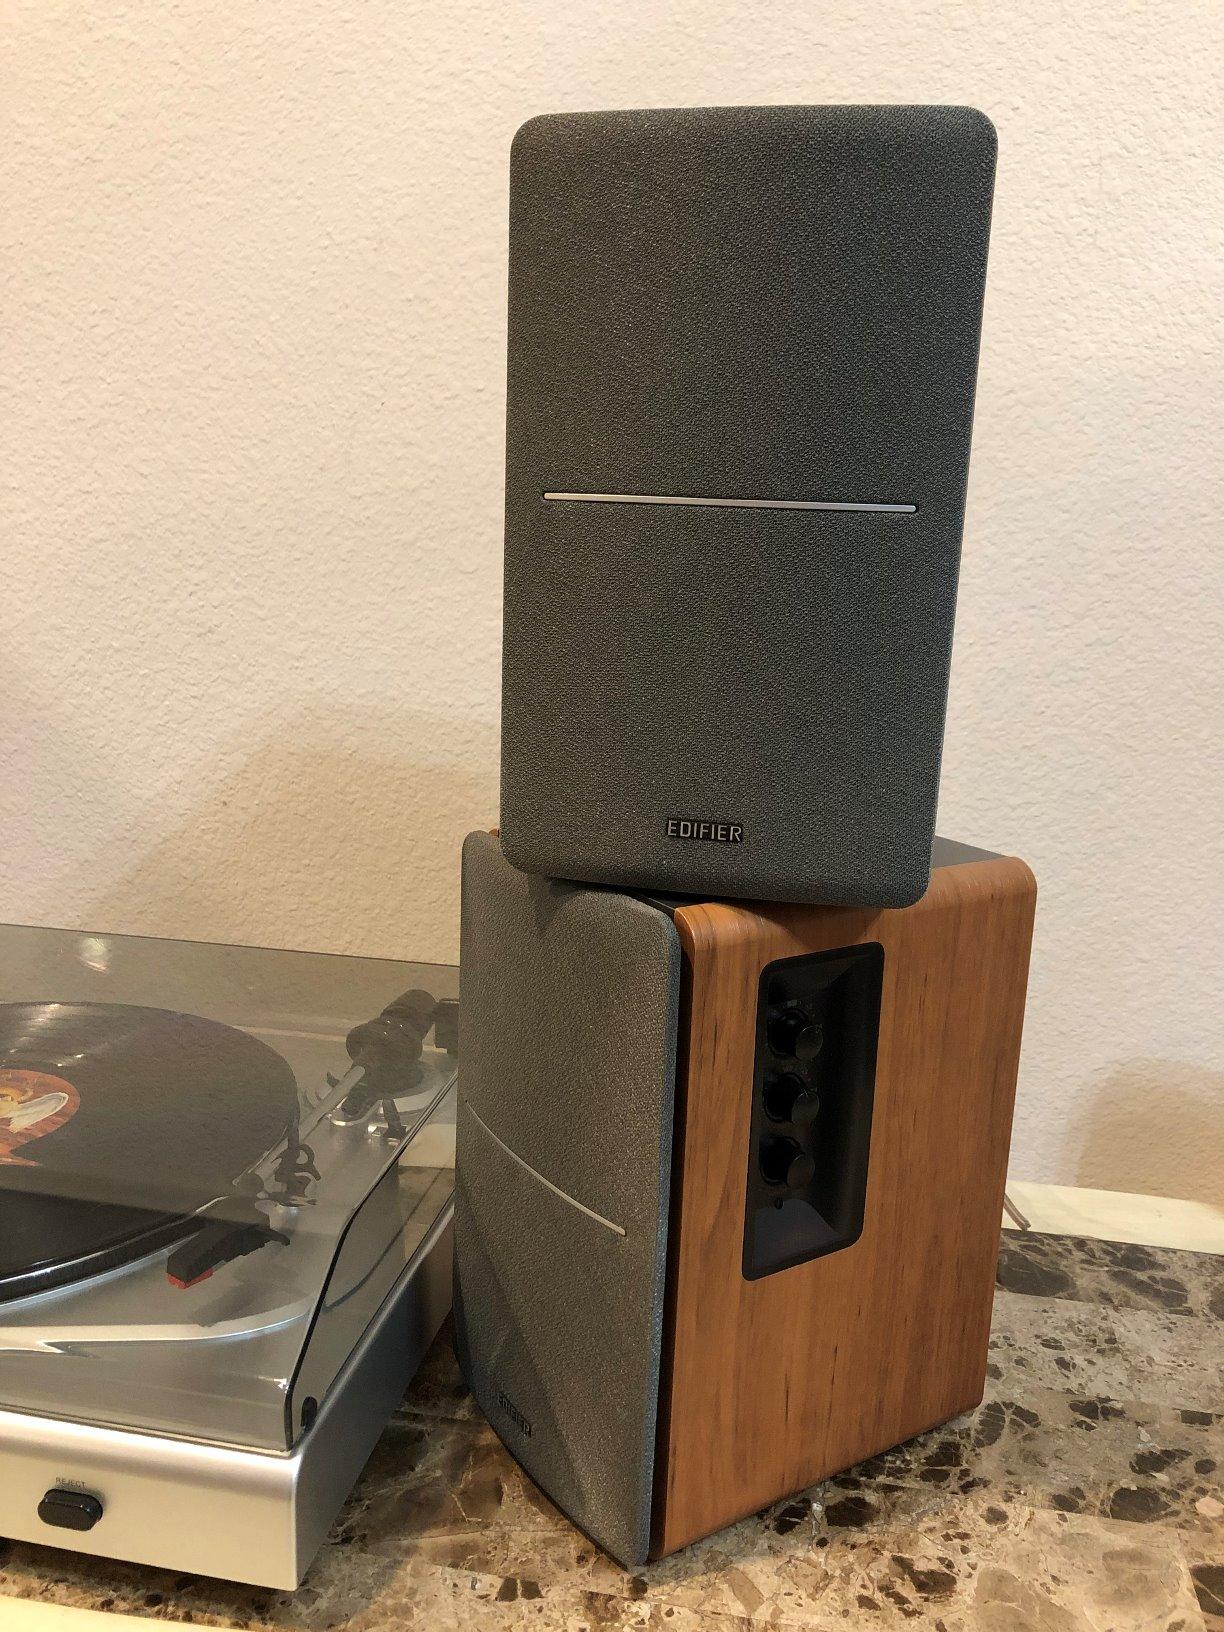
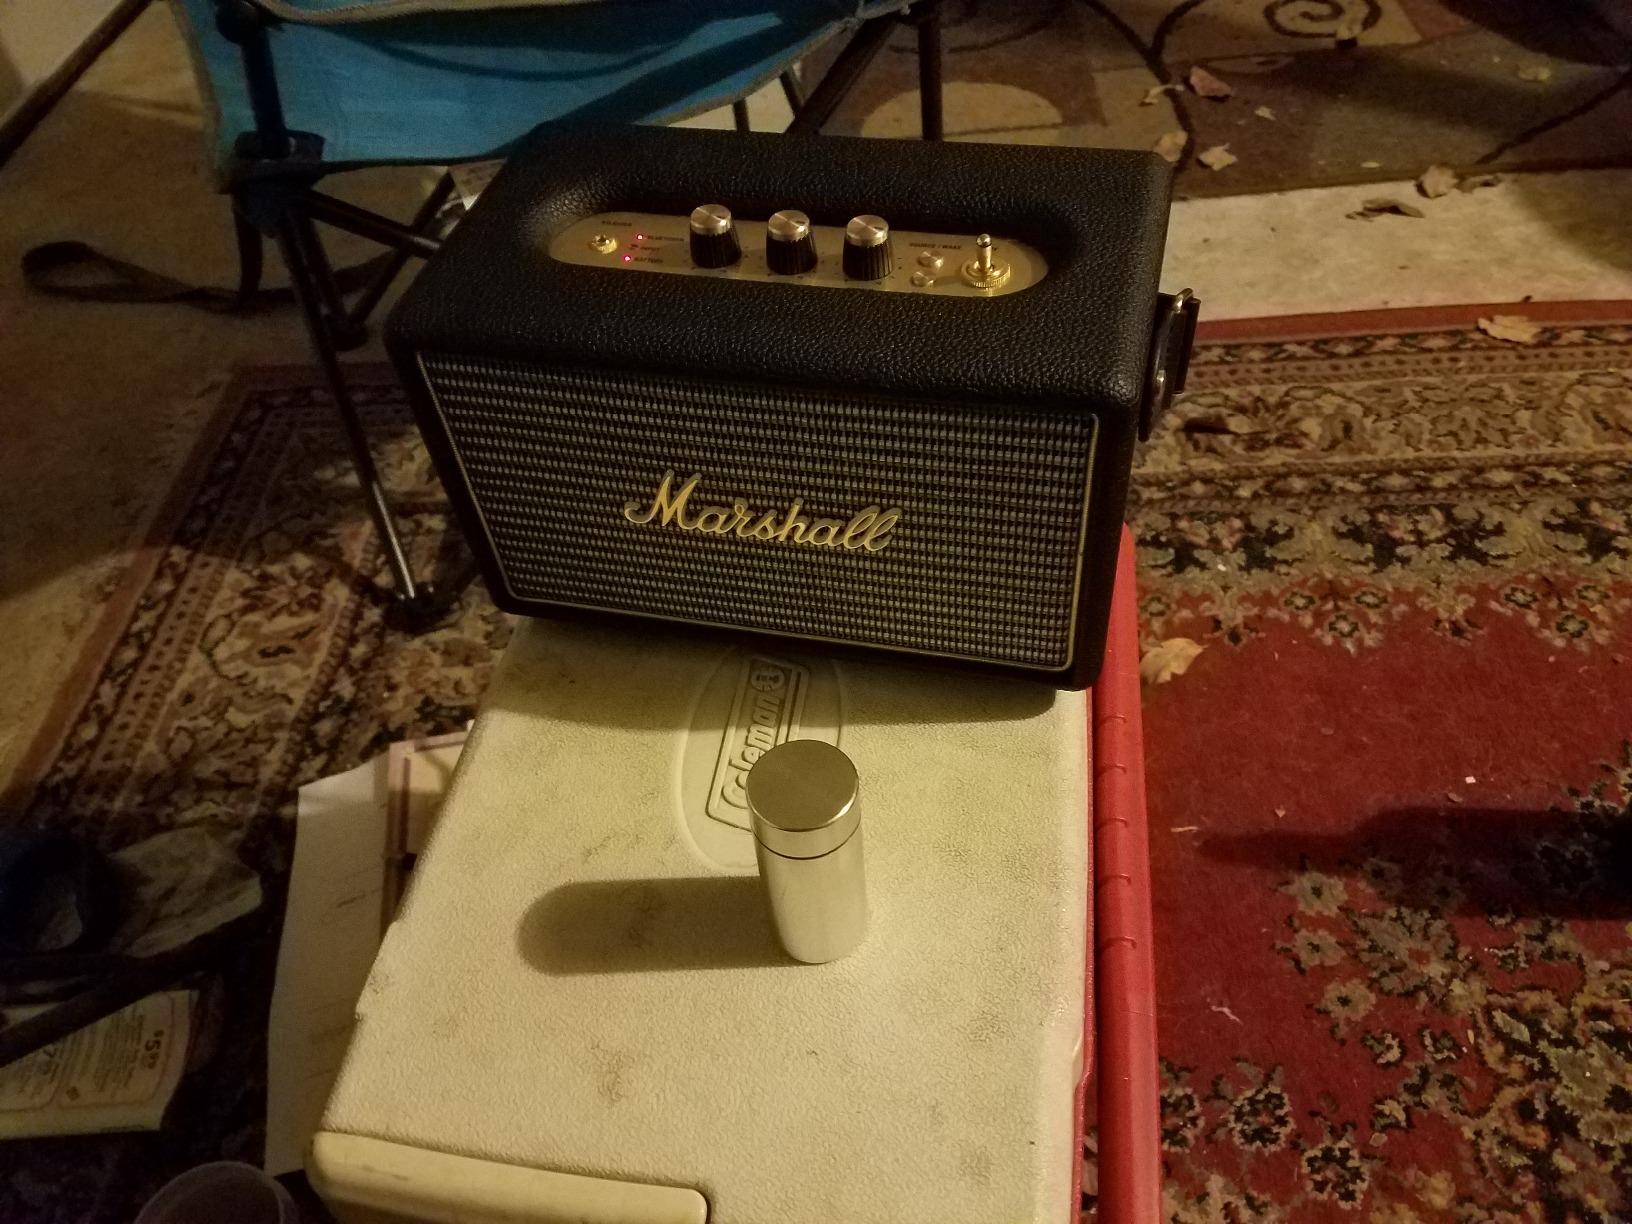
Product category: speaker
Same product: no